Fog Line

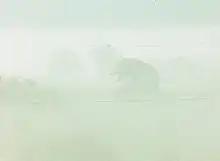
The faintly visible shapes of the landscape become clearer over the course of the film.

"Fog Line" is a single, static 11-minute shot of a rural landscape. At the beginning of the film, heavy fog obscures the view. Two sets of telephone lines run across the frame, roughly trisecting the image (thus the title). Over the course of the film, the fog gradually clears, revealing various figures in the field. Several trees are scattered through the area. Two horses enter the frame and graze across the bottom of the image, and a bird flies across the field.